Castelvecchio Museum

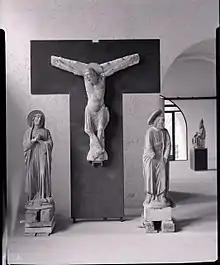
"The Crucifix and the Weepers". Photo by Paolo Monti, 1961 (Fondo Paolo Monti, BEIC).

Castelvecchio Museum is a museum in Verona, northern Italy, located in the eponymous medieval castle. Restoration by the architect Carlo Scarpa between 1959 and 1973 has enhanced the appearance of the building and exhibits. Scarpa's architectural style is visible in the details for doorways, staircases, furnishings, and even fixtures designed to hold a specific piece of artwork. The renovation carefully balanced new and old, revealing the history of the original building where appropriate. Unusual at the time, this approach has now become a common approach to renovation.